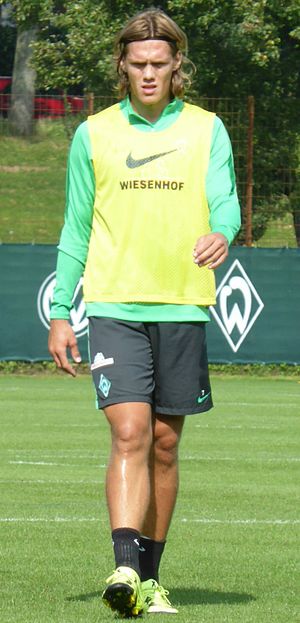
Jannik Vestergaard
Jannik Vestergaard, 2015
Jannik Vestergaard er en dansk fodboldspiller, der siden sommeren 2018 har spillet i den engelske Premier League-klub Southampton F.C., hvorfra han kom til fra Borussia Mönchengladbach. Han skiftede til Hoffenheim på en fireårig kontrakt i 2010 fra Brøndby IF. I januar 2015 blev han solgt videre til ligakonkurrenterne fra Werder Bremen. Og i 2016 blev han solgt til Borussia Mönchengladbach.